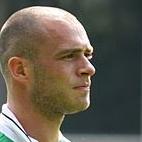
Age: 27